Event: Nepal Earthquake
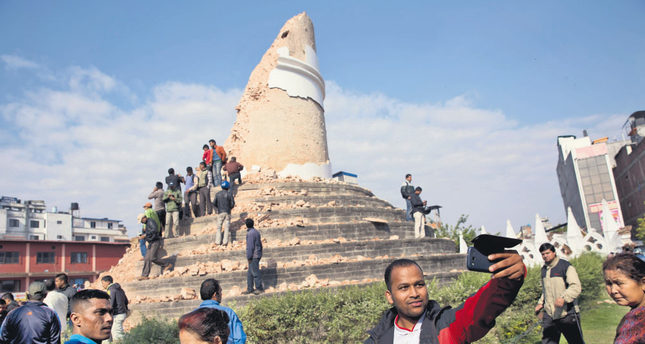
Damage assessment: damage